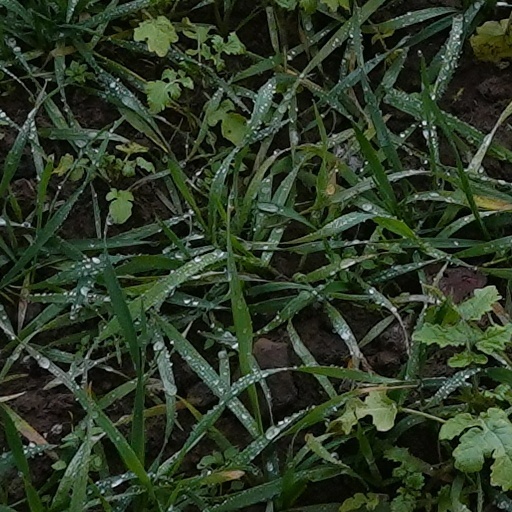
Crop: wheat